The Aloe

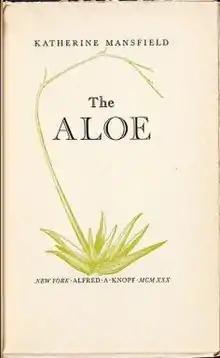
First US edition

The Aloe is a novel written by New Zealand author Katherine Mansfield. A longer version of her short story "Prelude", it was edited and published posthumously by her husband John Middleton Murry in 1930.